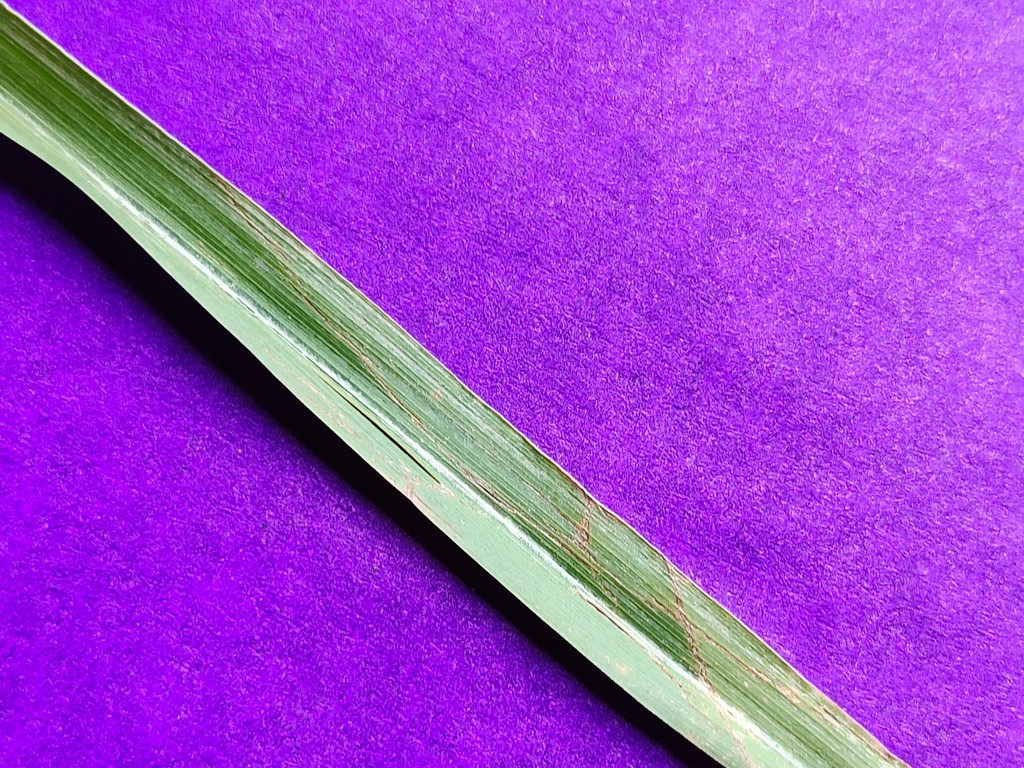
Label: Unhealthy